History of Tyre, Lebanon

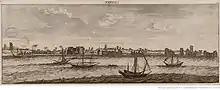
The ruins of Tyre, by Cornelis De Bruyn

Sultan Khalil had all fortifications demolished to prevent the Franks from re-entrenching. The Crusader cathedral, which had been damaged before by the 1202 earthquake, got further destroyed by the conquerors as well. The city was subsequently governed from Acre.